Justo Lukban

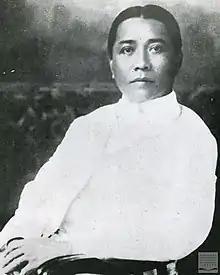
Lukbán in 1917

Justo Lukbán y Rilles (May 28, 1863 – September 2, 1927) was a Filipino physician and politician, Lukban was elected to the Philippine Assembly and was the 3rd Mayor of Manila from 1917 until 1920, he also served as the 3rd Vice Mayor of Manila from 1911 to 1915.